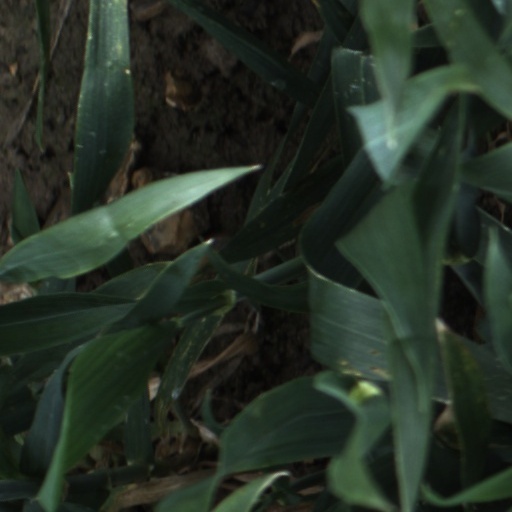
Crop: wheat